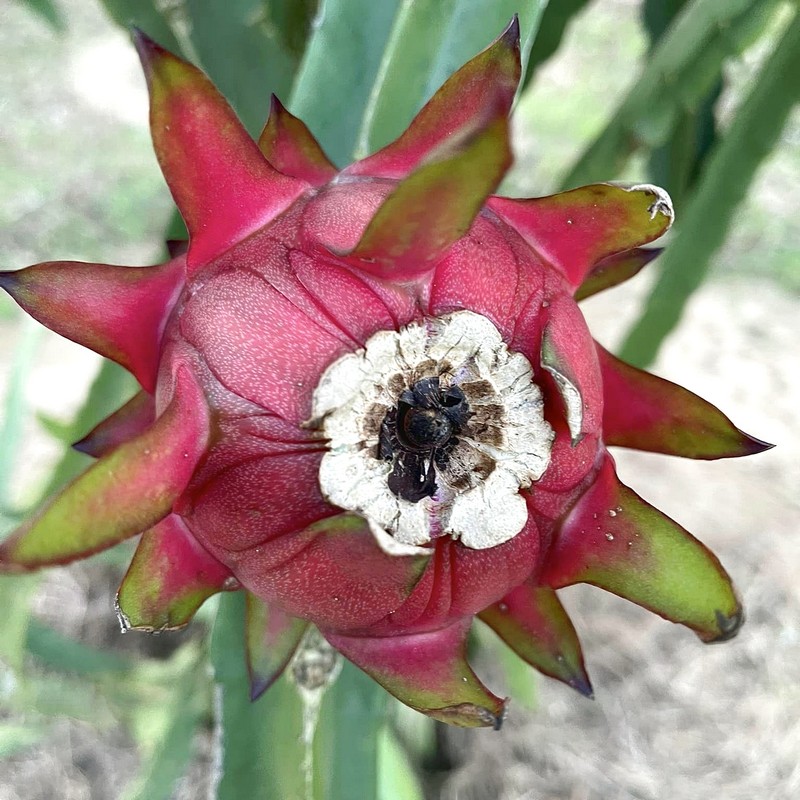
Label: Mature Dragon Fruit